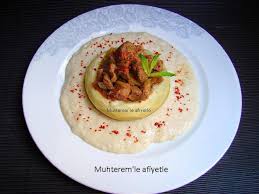
Yemek: hunkar_begendi